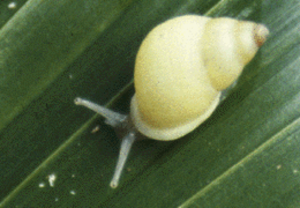
Partula langfordi est une espèce d'escargot terrestre appartenant à la famille des Partulidae. Endémique aux îles Mariannes du nord, cette espèce est menacée de disparition.